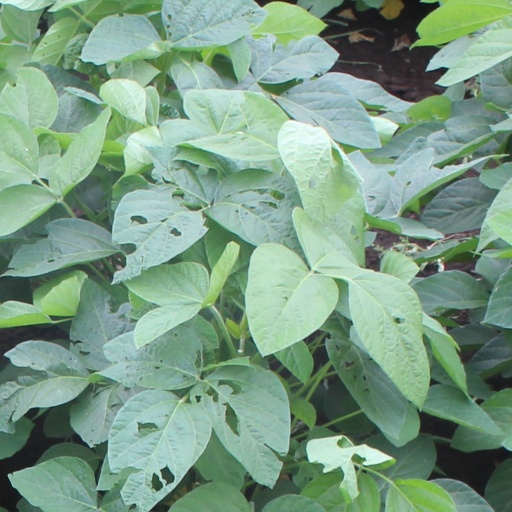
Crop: soybean